Overgaden Oven Vandet 8

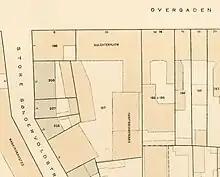
Overgaden Oven Vandet 8 seen on a detail from one of Berggreen's block plans of Christianshavn, 1886-88. "Soldaterhjemmet" is the Potter House.

Kirkerup's building from 1786 was constructed with two storeys over a walk-out basement. The building had a quadratic footprint with a six bays long principal facade crowned by a triangular pediment towards the canal and a six bays long secondary facade towards Søndervoldstræde. A gateway wing, two bays wide and half as deep as the corner building, connected the building to the Potter House. The triangular pediment disappeared when the building was heightened with one storey in 1831. The gateway was removed by Alf Thomsen in 1909-1910. The building's principal staircase was also moved at this point. The number of windows towards the canal was reduced from six to five. One of the six bays towards Søndervoldstræde is without window and the two adjacent windows have been bricked up, leaving the building with three windows towards that street. The roof is clad with red tiles.